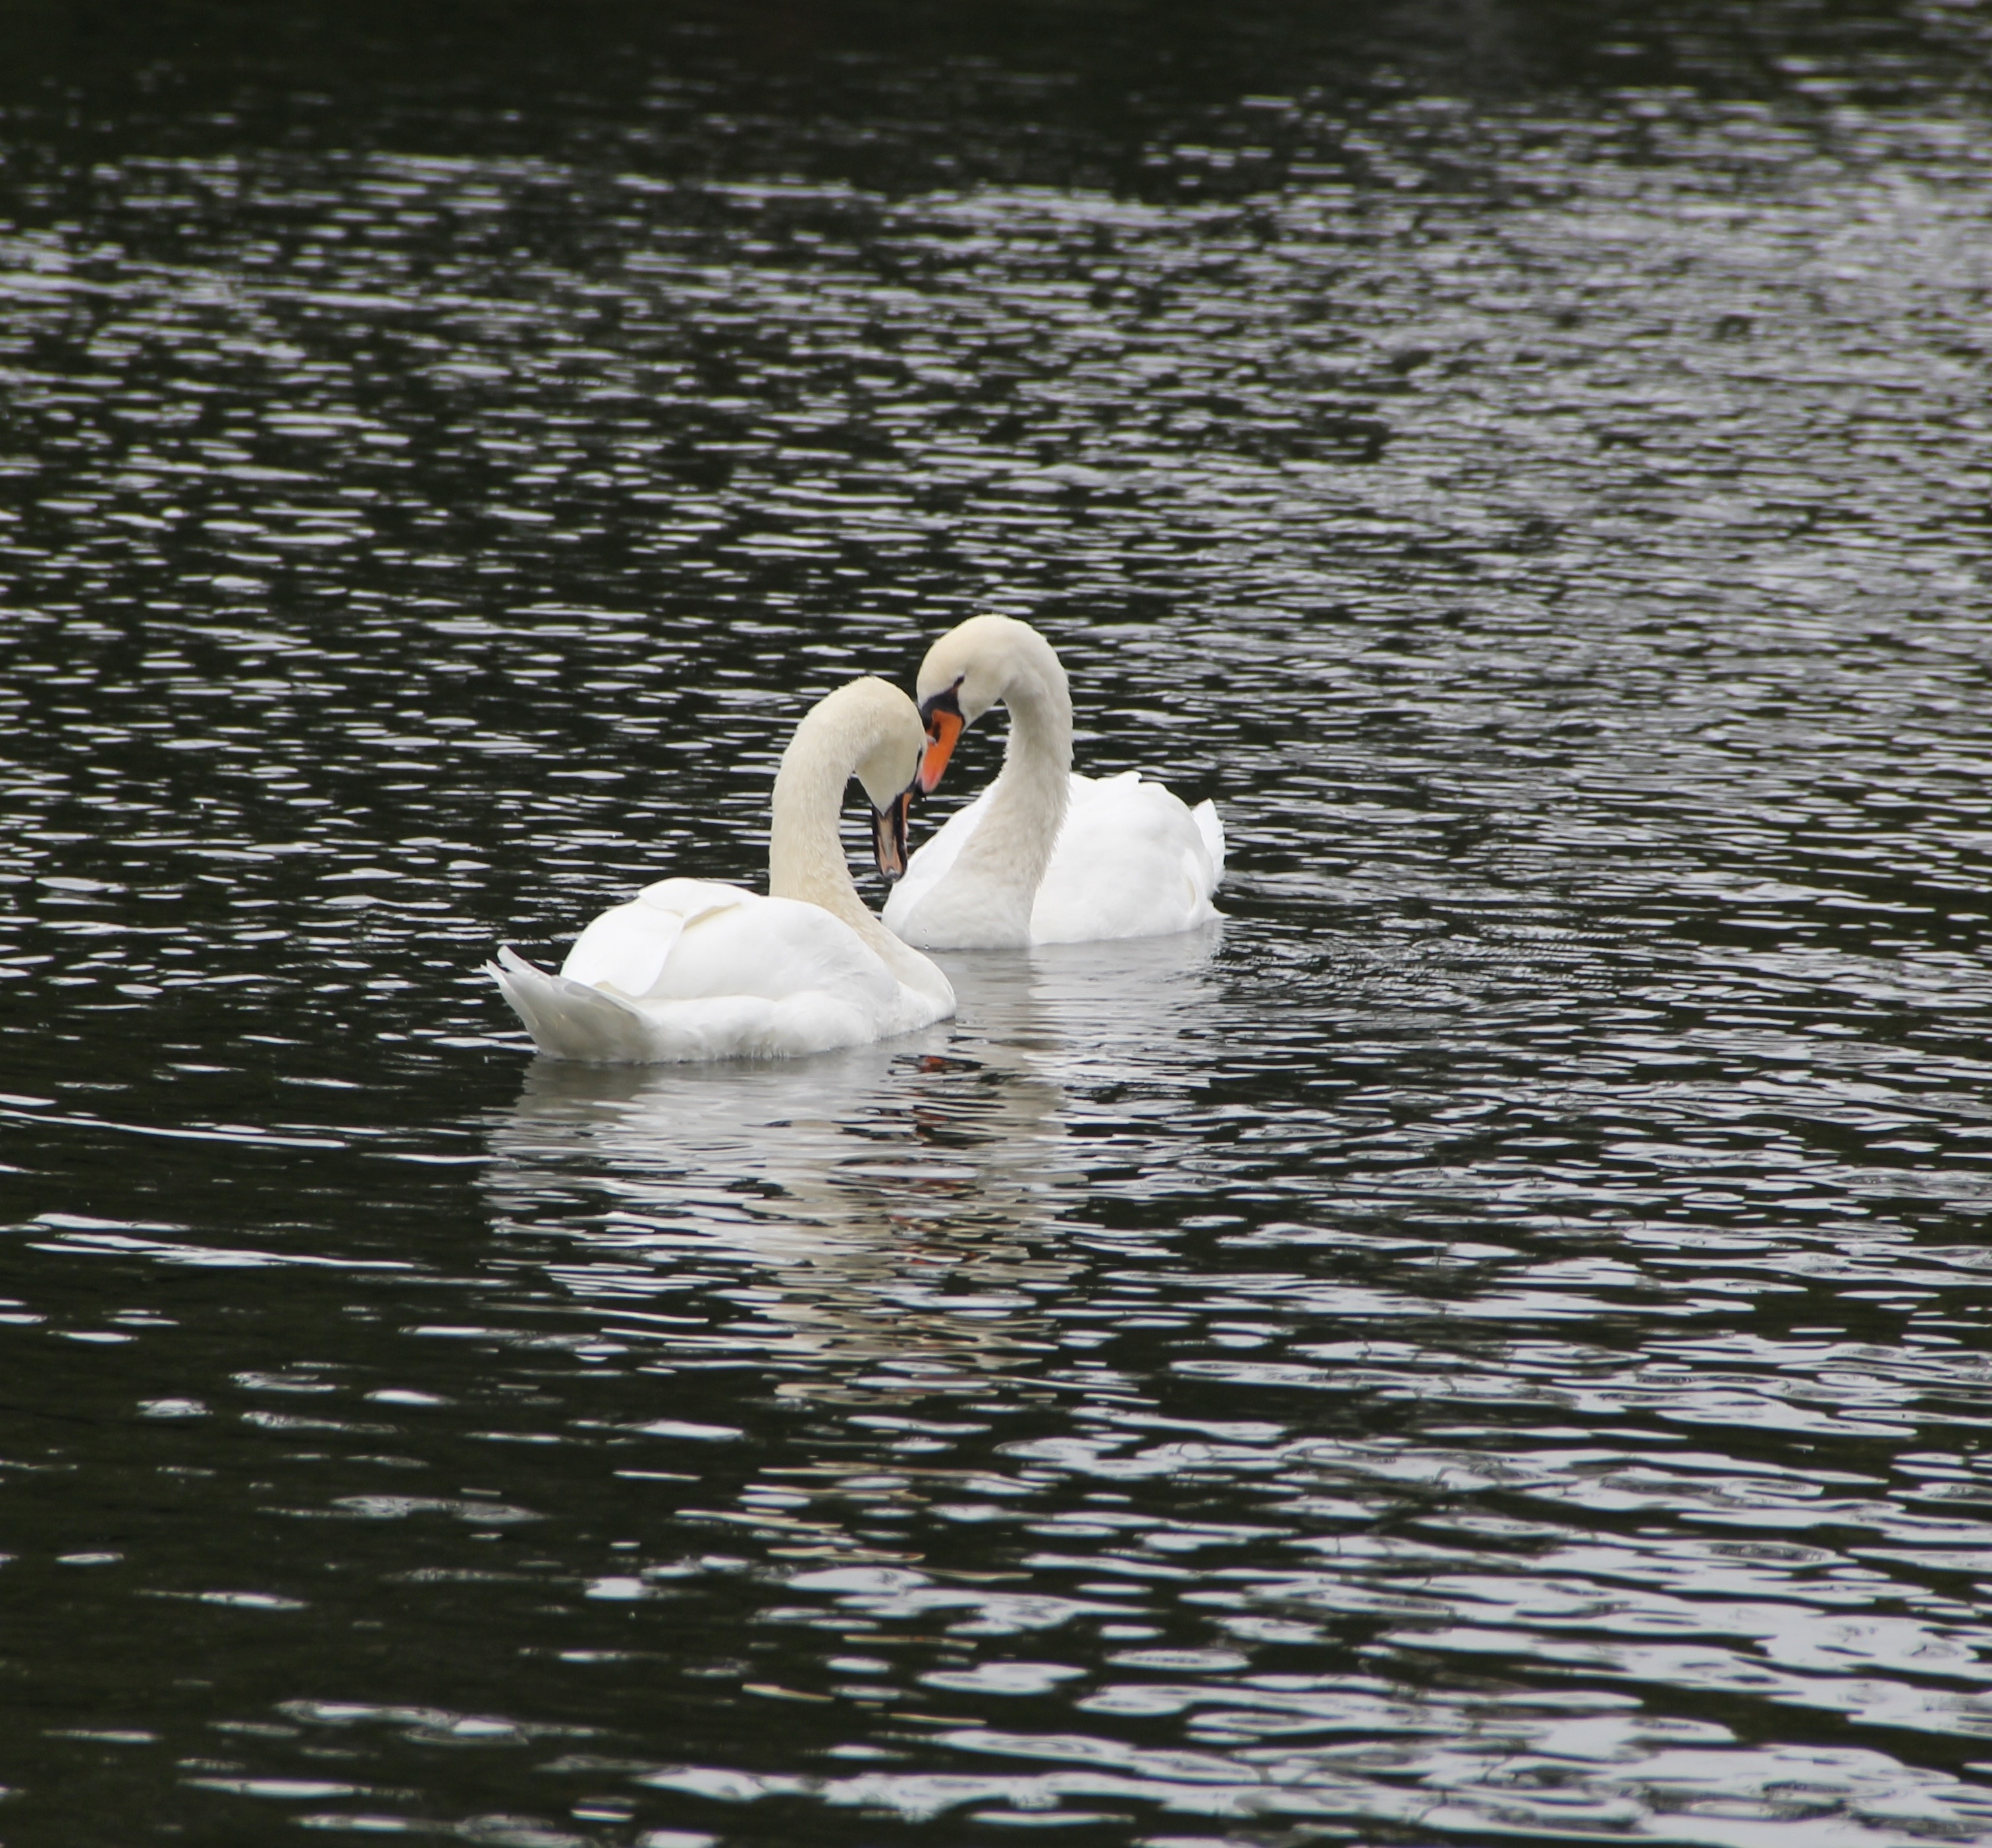
water, bird, wing, lake, wildlife, reflection, beak, peaceful, park, couple, two, fauna, swan, lovebirds, swans, vertebrate, waterfowl, water bird, graceful, ducks geese and swans, boston commons